Higashi-Saigawa-Sanshirō Station

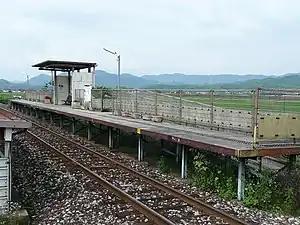
Station platform

is a passenger railway station located in the town of Miyako, Fukuoka Prefecture, Japan. It is operated by the third-sector railway operator Heisei Chikuhō Railway. The station name pays tribute to , a Japanese literary critic and student of writer Natsume Sōseki. Born in Miyako, Komiya is known as the model for the character of Sanshirō in Sōseki's novel of the same name.